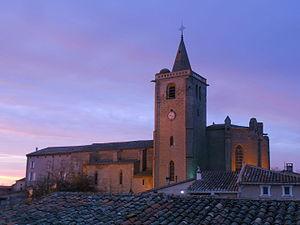
L'église de Pexiora, édifiée au XIVe siècle.
Pexiora, Puègsiuran en occitan est une commune française, située dans le département de l'Aude en région Occitanie.